Miyakojima, Okinawa

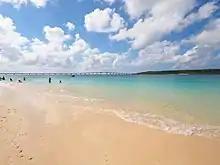
Maipama Beach in Miyakojima

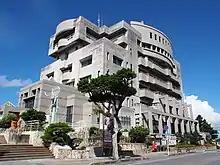
Former Miyakojima City Hall Hirara Building

The modern city of Miyakojima was established on October 1, 2005, from the merger of the old city of Hirara, the towns of Gusukube, Irabu and Shimoji, and the village of Ueno (all from Miyako District). As a result of the merger, Miyako District only has one remaining village.